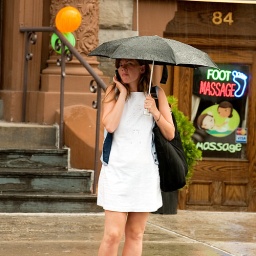
A random walking the streets of Hoboken, NJ in the rain; little white dress, phone, and umbrella